List of birds of India

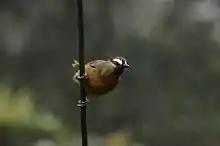
Nilgiri laughingthrush

The Cisticolidae are warblers found mainly in warmer southern regions of the Old World. They are generally very small birds of drab brown or grey appearance found in open country such as grassland or scrub.